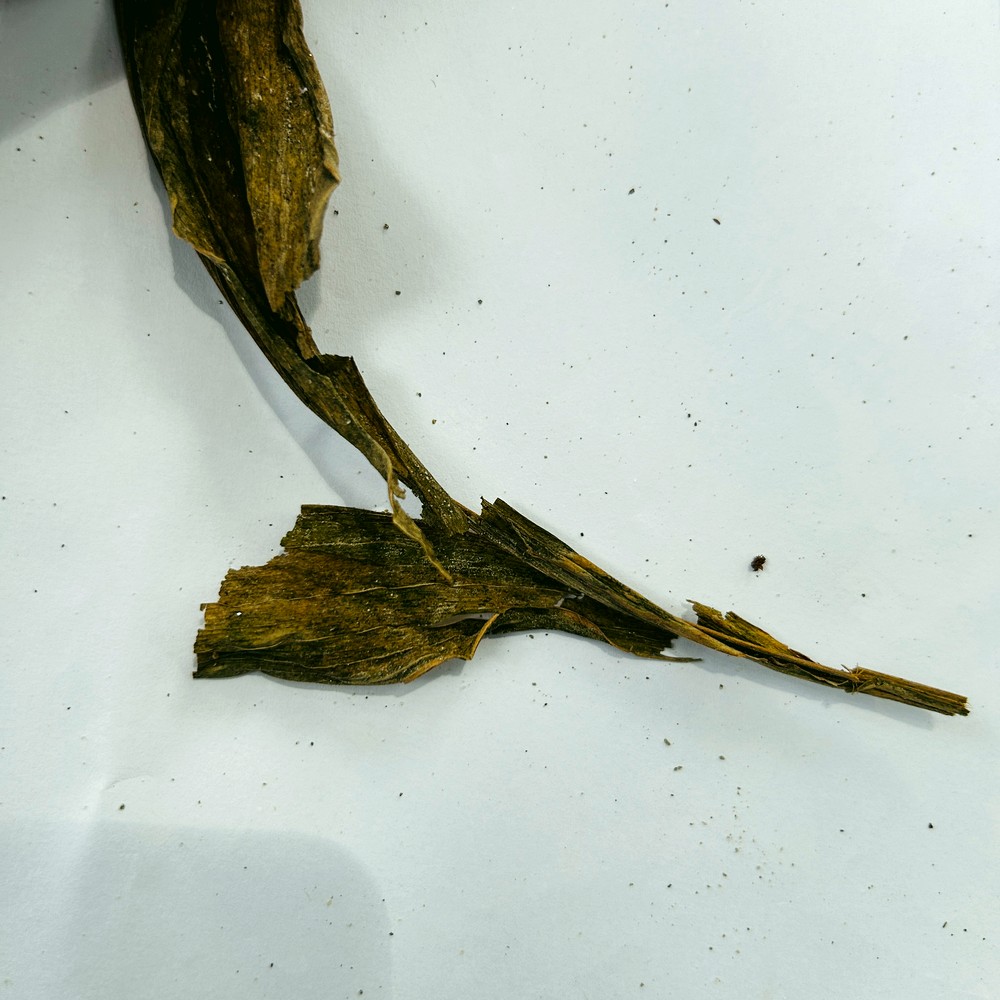
Label: Dry Leaf